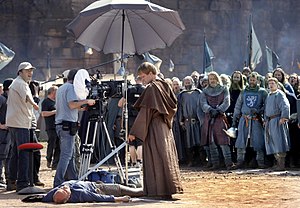
Arn: Tempelridderen
Fra optagelserne af Arn: Tempelridderen
Arn: Tempelridderen er en film baseret på den svenske forfatter Jan Guillous trilogi om den svenske tempelridder Arn Magnusson. Filmen havde premiere i biografen december 2007 og efterfølgeren, Arn: Riget ved vejens ende, havde premiere godt et år efter, 22. august 2008. Idet de to film havde et samlet budget på 30 mio. amerikanske dollars